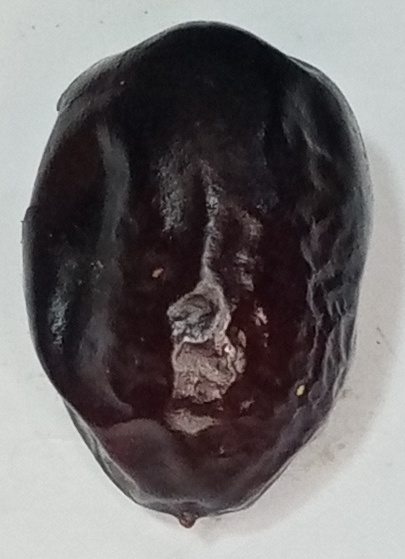
Variety: kupro
Size: large
Grade: grade-2